Loudon County, Tennessee

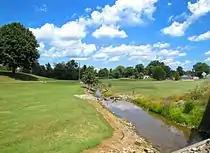
Creek in Philadelphia

According to the U.S. Census Bureau, the county has a total area of , of which is land and (7.3%) is water.